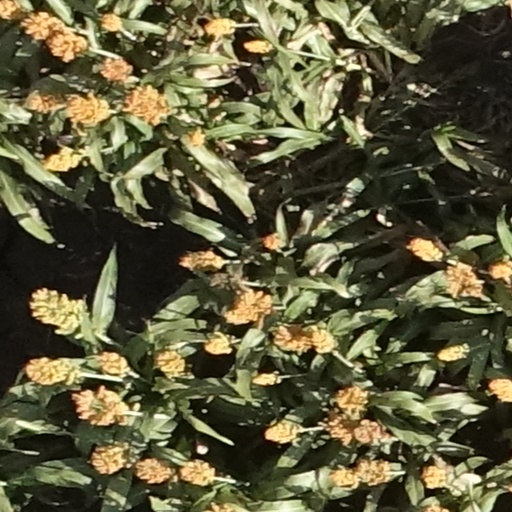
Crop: sorghum